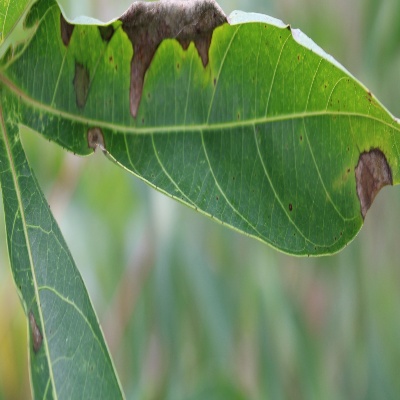
Crop: Cassava
Condition: brown spot